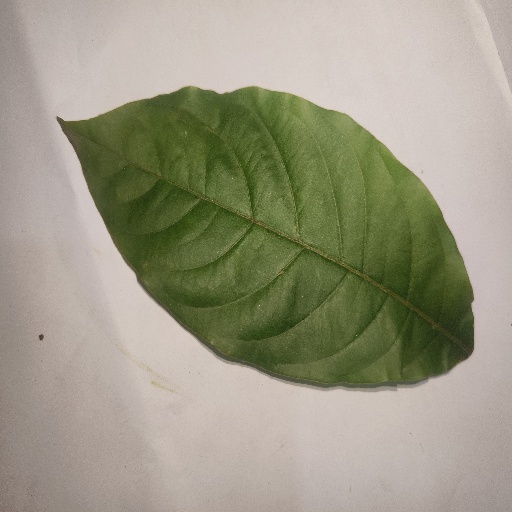
Species: HariTaki
Leaf condition: Healthy Leaf